Mayoralty of Thomas Menino

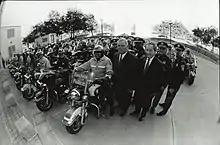
Menino with members of the Boston Police Department

Student performance in Boston Public Schools made improvements during Menino's tenure in regards to test scores. However, Menino was resistant to many school reforms, despite having promised to overhaul the schools.